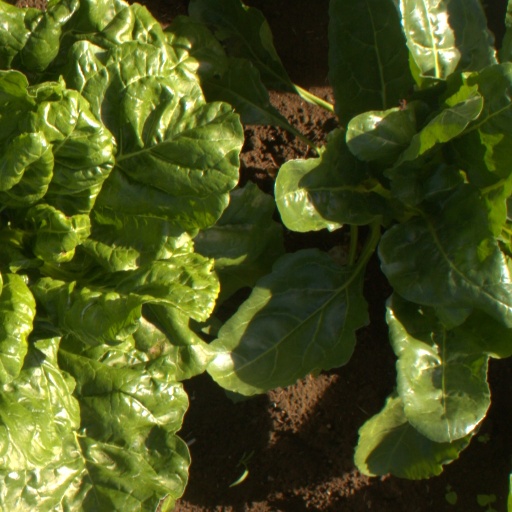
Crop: sugar beet